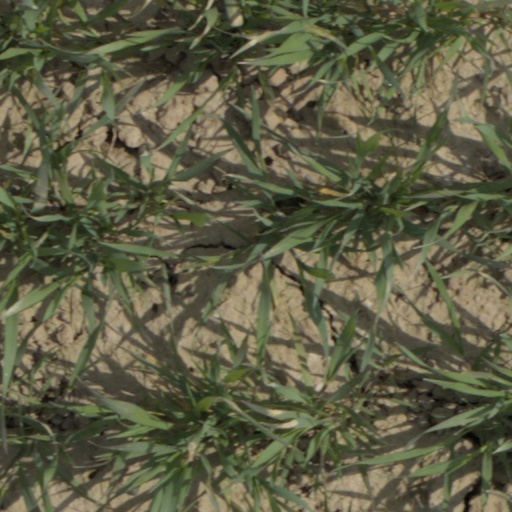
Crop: wheat